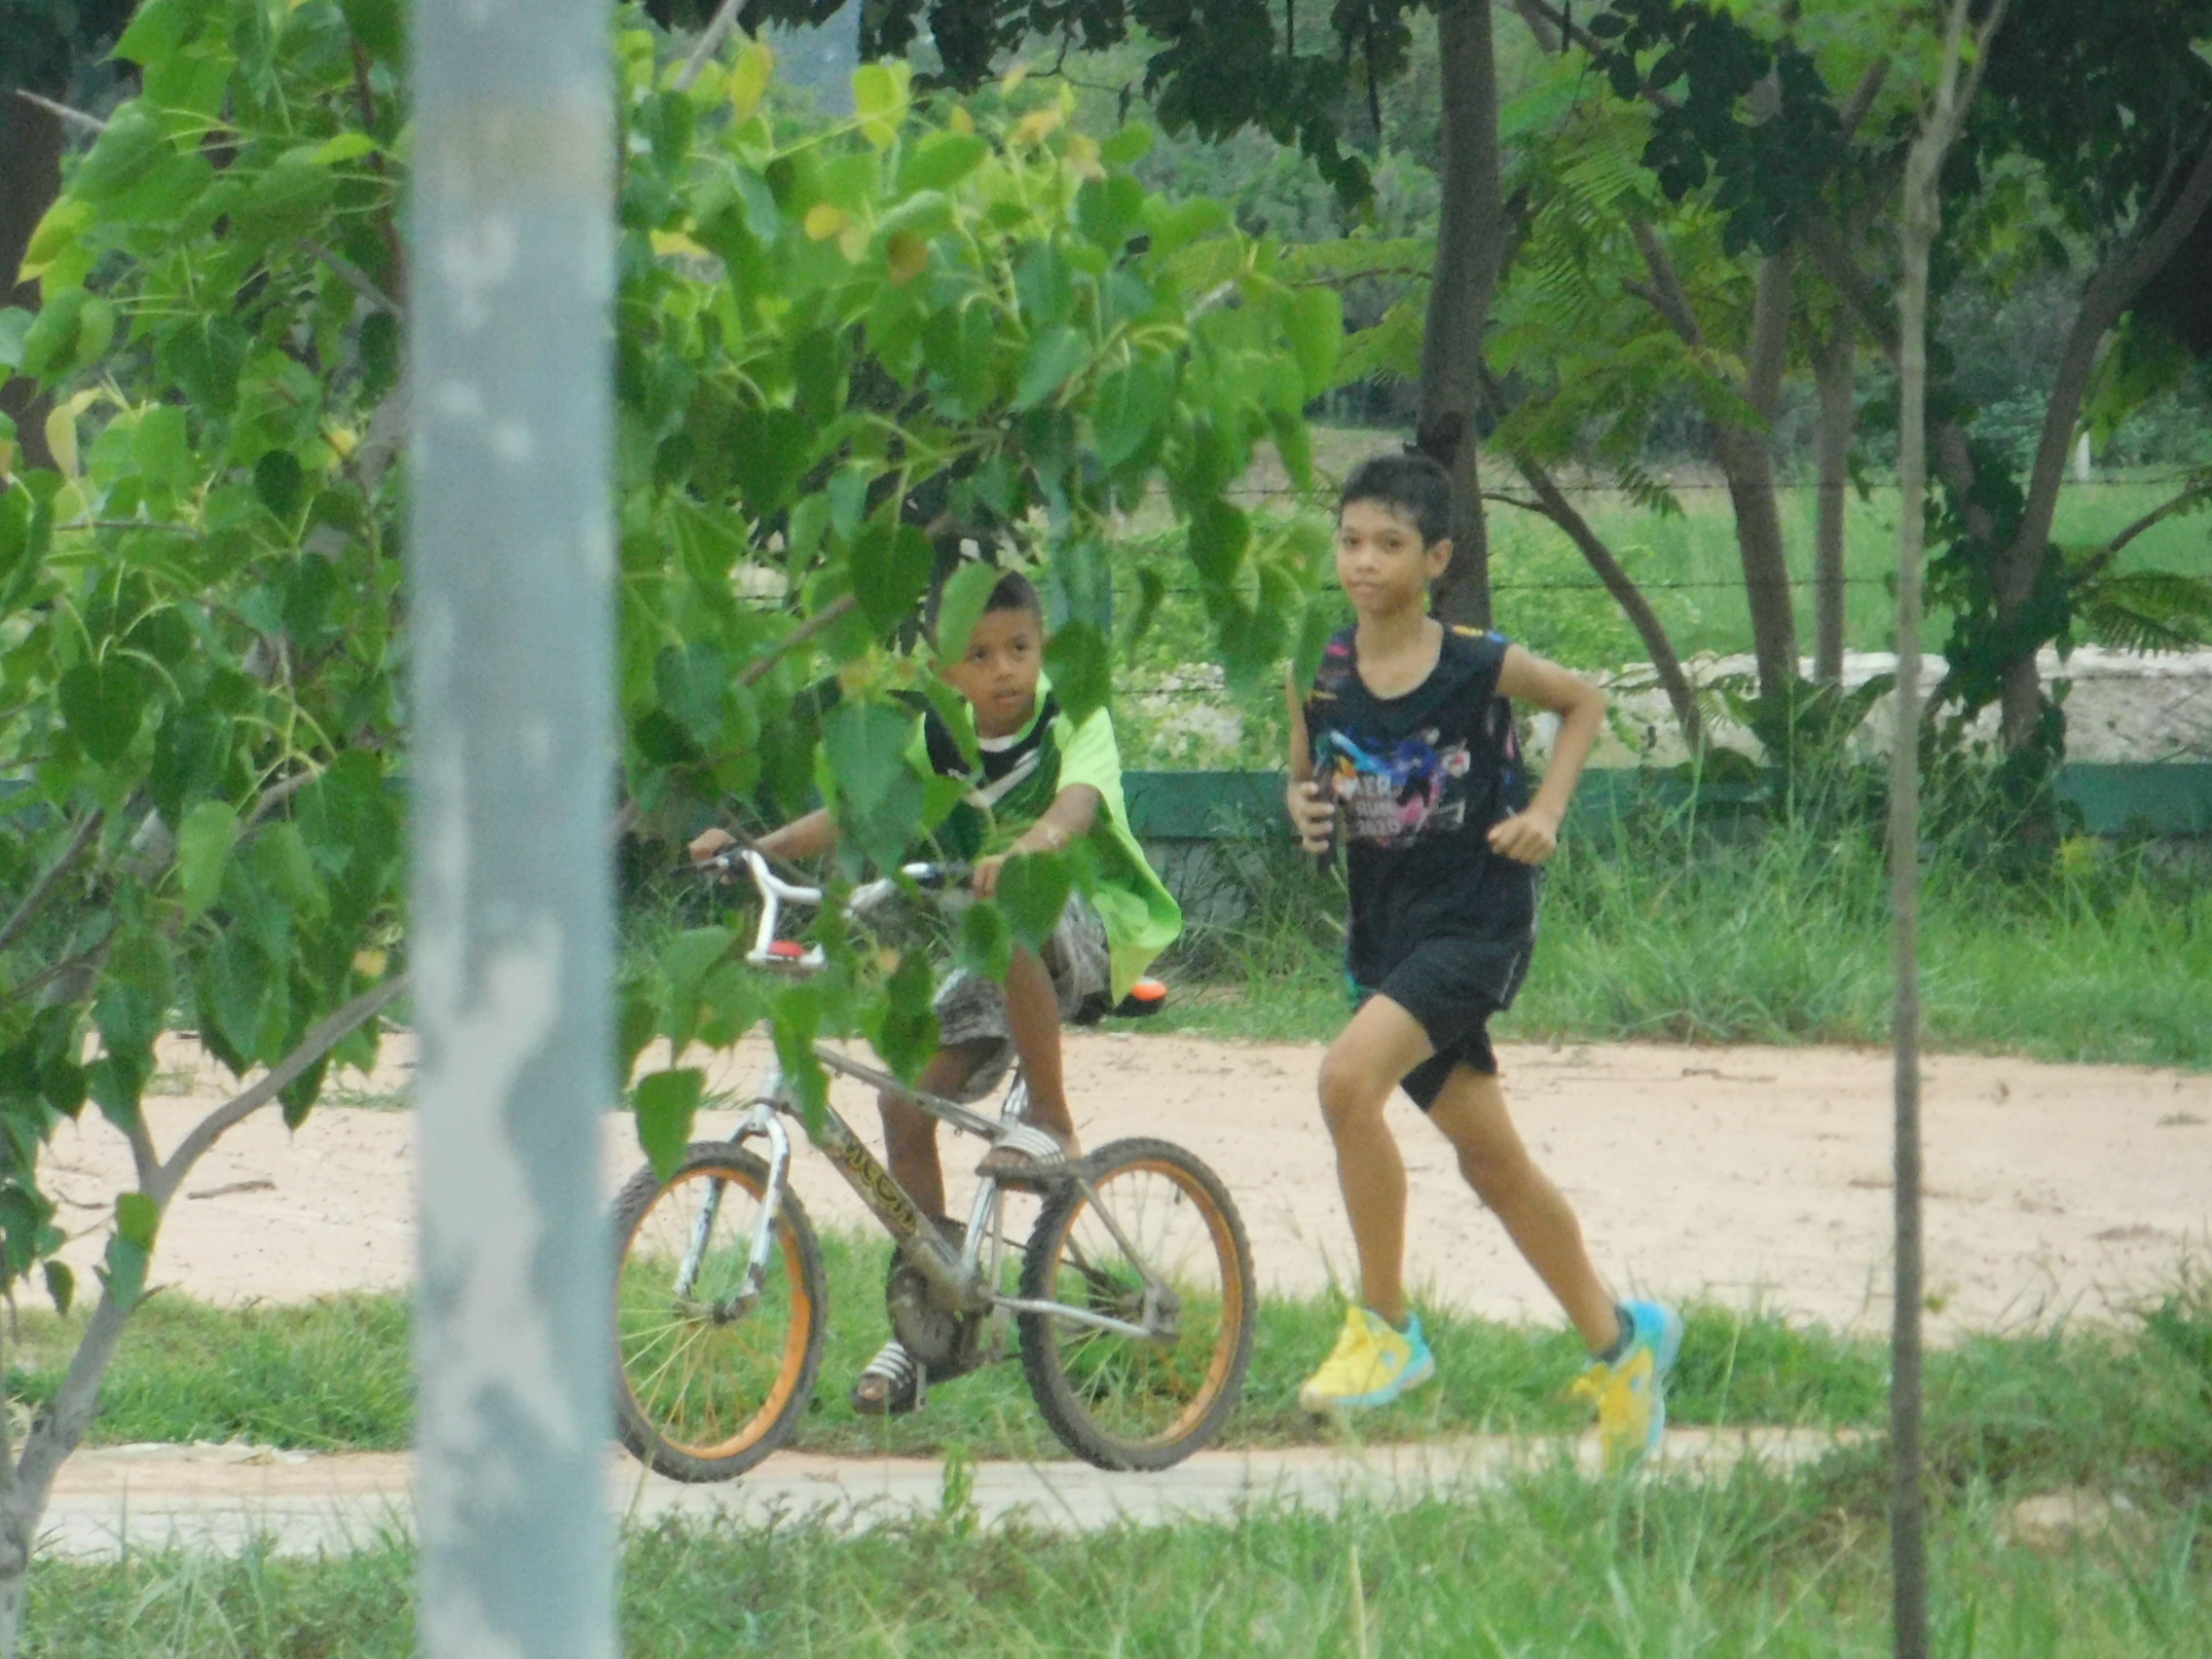
natural, bicycle, endurance sports, cycling, vehicle, recreation, tree, triathlon, leisure, grass, sports equipment, road bicycle, sports, plant, mountain bike, bicycle wheel, play